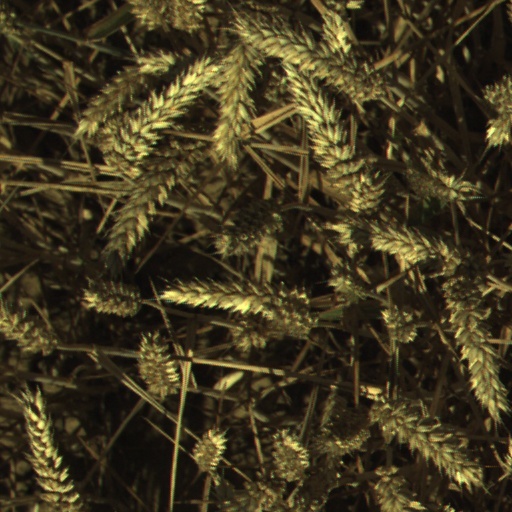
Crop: wheat